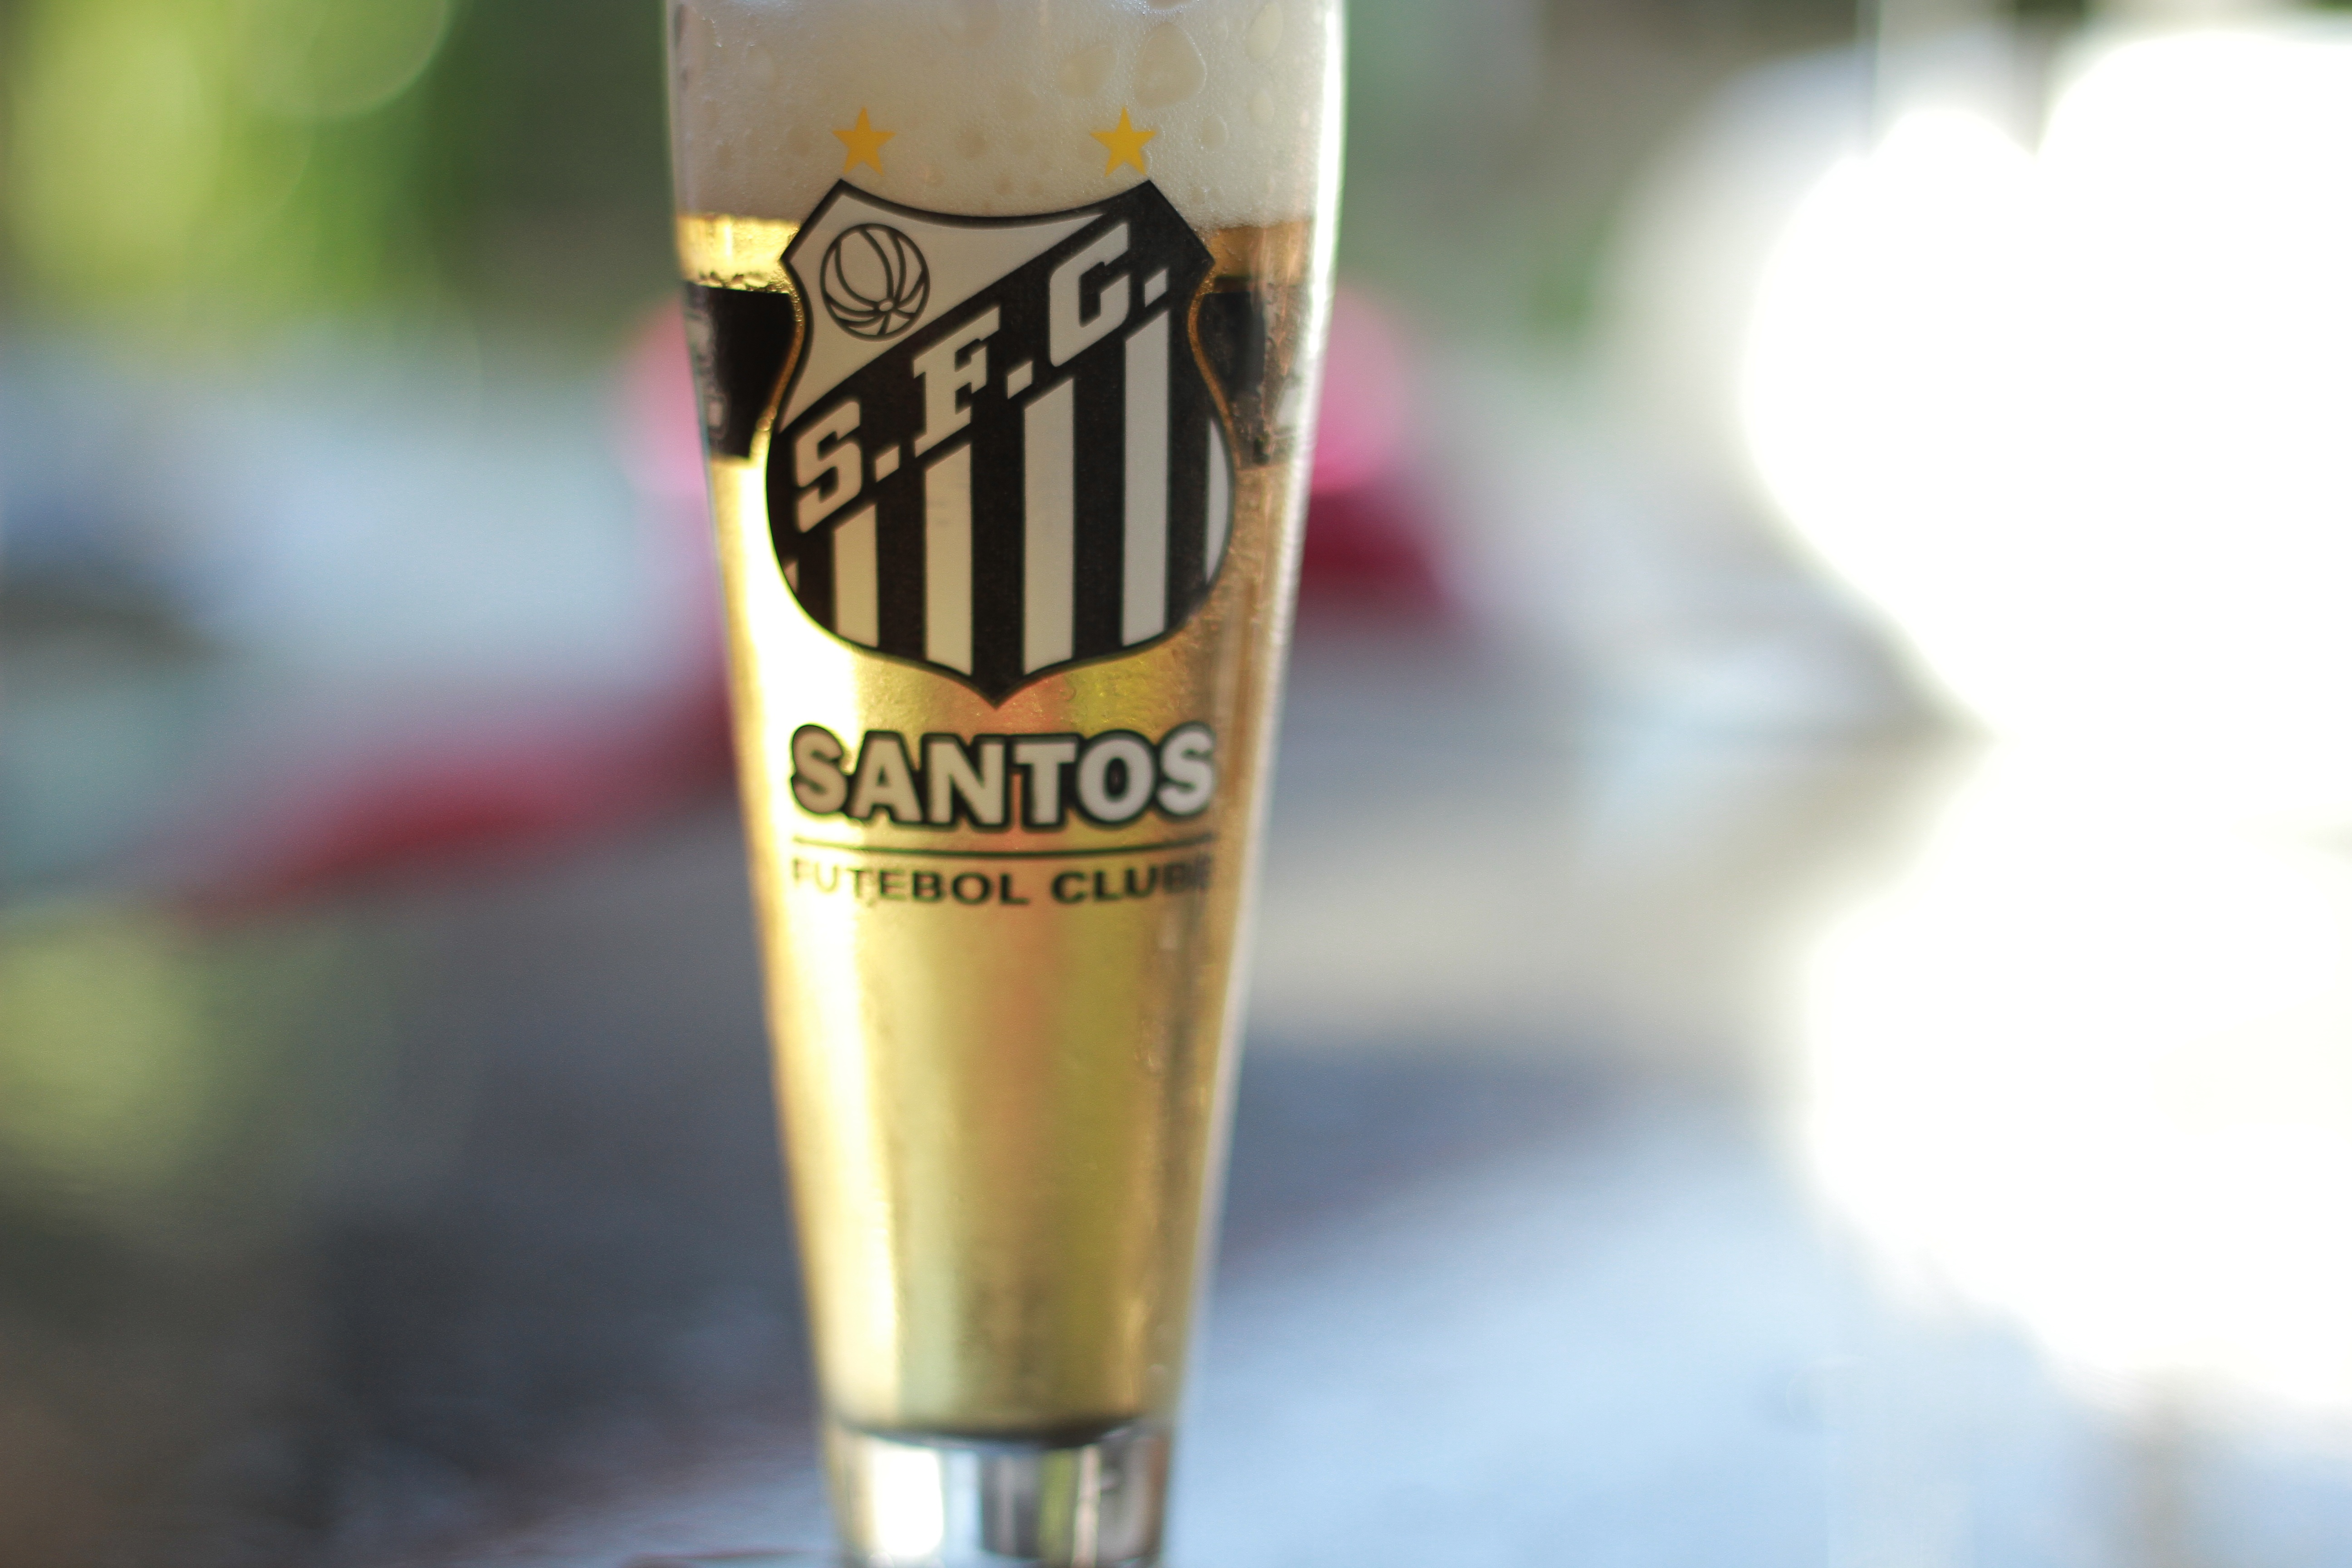
glass, drink, beer, team, liqueur, alcoholic beverage, distilled beverage, pint glass, santos futebol clube